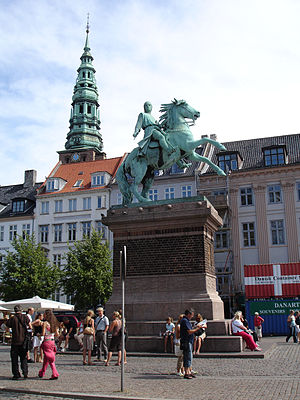
Rytterstatuen af Absalon
Rytterstatuen af Absalon
Rytterstatuen af Absalon på Højbro Plads i København er rejst af Københavns Kommune i 1902 til minde om biskop Absalon, Københavns grundlægger. Initiativtageren var bankdirektør Axel Heide fra Privatbanken. Det var i forbindelse som med 700-året for Absalons død, at man besluttede sig for at opføre statuen. Kunstneren Vilhelm Bissen blev valgt til selve statuens udførelse, mens Martin Nyrop stod for soklen og statuens fundament, der er udført af granit og tegl med en frise af en stime sild og et våbenskjold i terracotta.